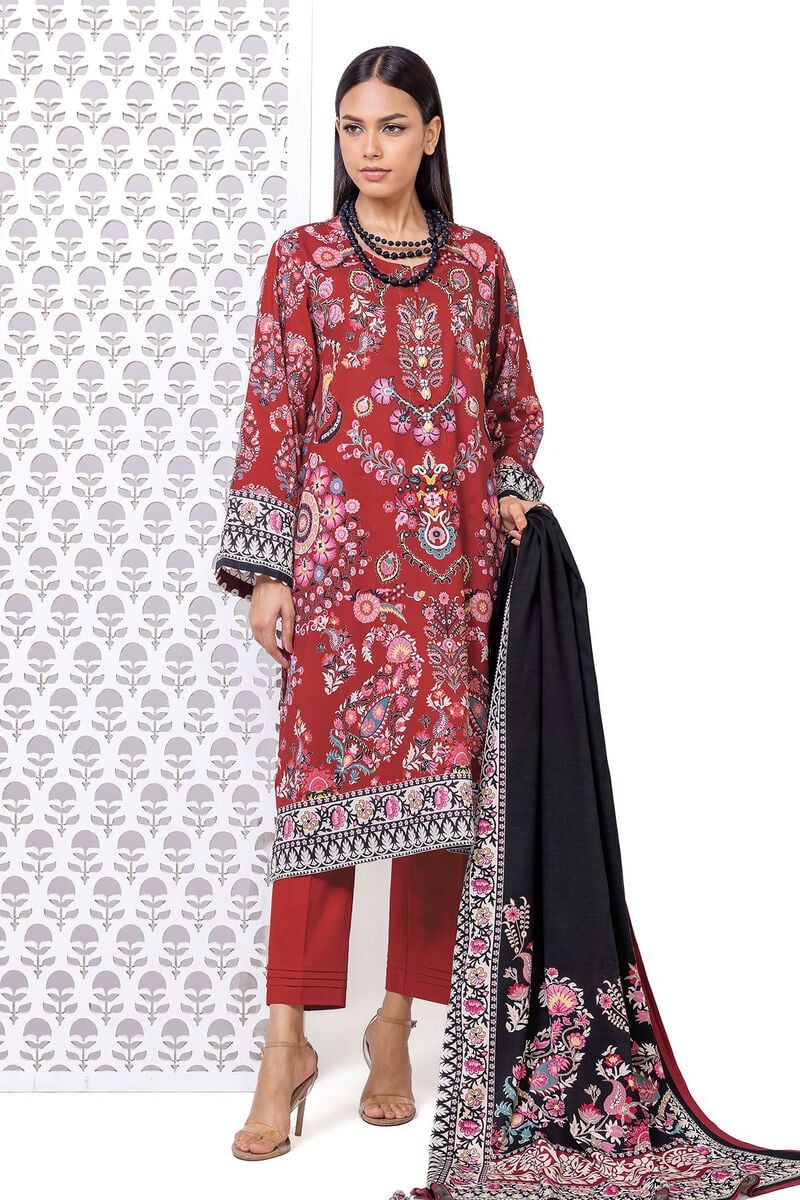
red black karigari three piece suit